Couillet Treaty

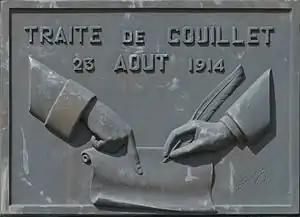
Plaque commemorating the Treaty of Couillet signed on August 23rd, 1914.

The Couillet Treaty details the heavy war reparations imposed by the Imperial German Army on the Belgian town of Charleroi and its surrounding communes, in retaliation for the action allegedly carried out by f"rancs-tireurs" against its soldiers as they entered Charleroi.